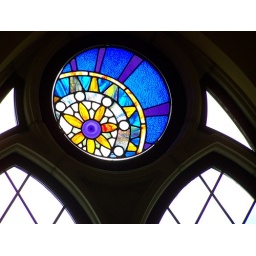
The stained glass window in the SW stairwell was donated to the library in memory of a former professor